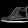
Label: Ankle boot